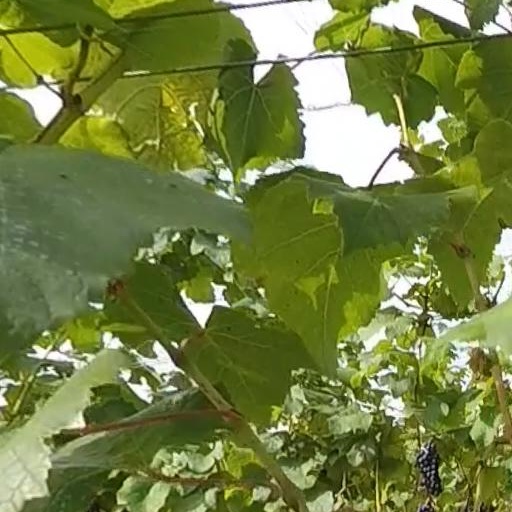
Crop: grape